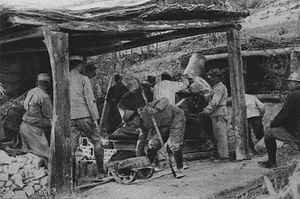
La seconde bataille de Champagne oppose, du 25 septembre 1915 au 9 octobre 1915, les troupes françaises et les troupes allemandes dans la province de Champagne en France. La préparation d'artillerie commence le 22 septembre 1915.